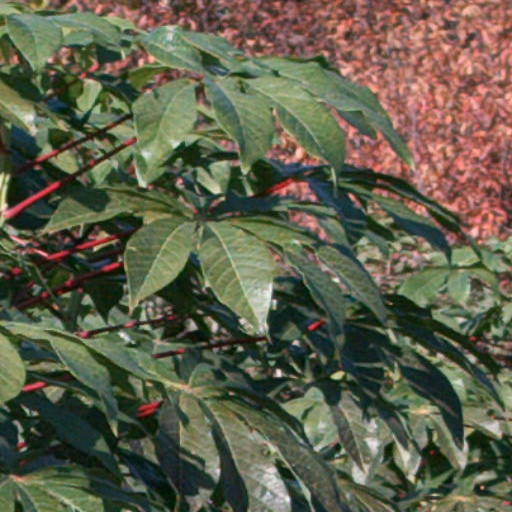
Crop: cassava